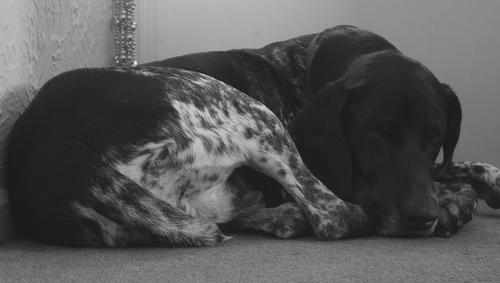
Breed: german shorthaired